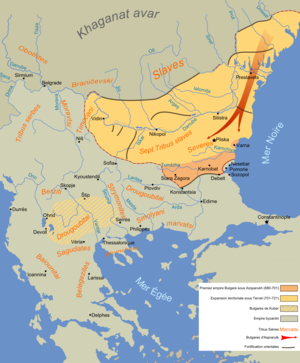
Le Khanat bulgare du Danube vers 680 (Avec noms en français)
Le khanat bulgare du Danube, est un khanat médiéval fondé de part et d’autre du bas Danube par des Proto-Bulgares descendant du khan Koubrat, venus de la steppe pontique. Le khanat bulgare du Danube est issu de l’Ancienne Grande Bulgarie et précède le Premier Empire bulgare. Il succède, dans les Balkans, à l’Empire byzantin et aux sklavinies des slaves méridionaux. La conversion au christianisme orthodoxe du khan Boris, en 864, marque la transformation du khanat tengriste en une monarchie chrétienne : le Premier Empire bulgare.